Guelma

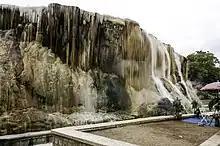
Hot springs

Nearby tourist attractions include hot springs, Hammam Debagh (20 minutes away from Guelma), and Hammam Ouled Ali, which contains two resorts and provides services for tourists.